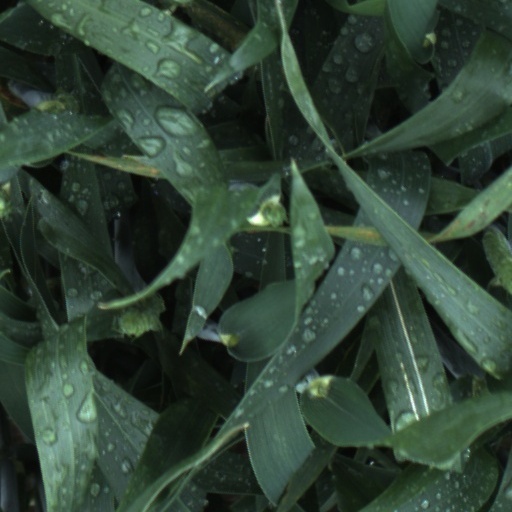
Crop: wheat